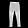
Label: Trouser